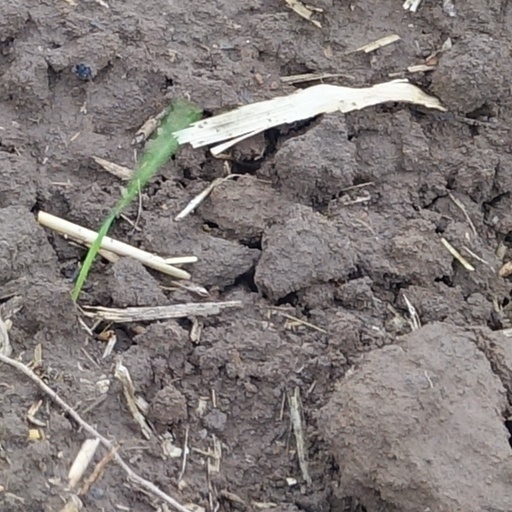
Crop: wheat